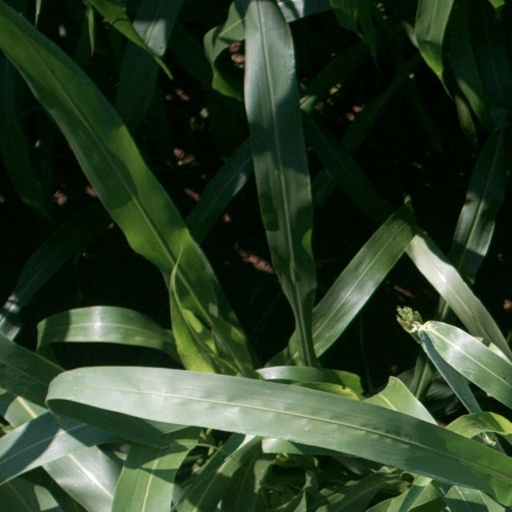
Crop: sorghum